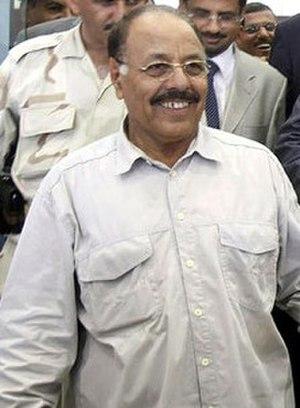
Ali Mohsen al-Ahmar, né le 20 juin 1945 à Sanhan dans le gouvernorat de Sanaa, est un général-major et homme d'État yéménite.
Le vice-président de la République du Yémen est le vice-chef de l'État du Yémen depuis la création de la fonction le 22 mai 1990. Il est le successeur constitutionnel du président de la République.